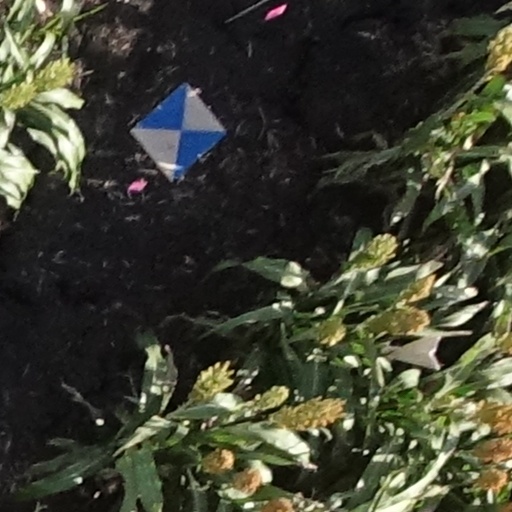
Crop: sorghum